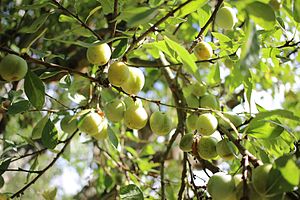
Mirabelblomme / Galleri
Umodne mirabelblommer.
Mirabelblomme er en kultivargruppe af blommetræer. Blommerne er generelt gule, med en smule rødt.